Hell

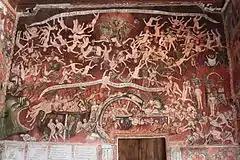
Preserved colonial wall paintings of 1802 depicting Hell, by Tadeo Escalante, inside the Church of San Juan Bautista in Huaro, Peru

Punishment in hell typically corresponds to sins committed during life. Sometimes these distinctions are specific, with damned souls suffering for each sin committed, such as in Plato's Myth of Er or Dante's "The Divine Comedy", but sometimes they are general, with condemned sinners relegated to one or more chamber of hell or to a level of suffering.